Abraham Moles

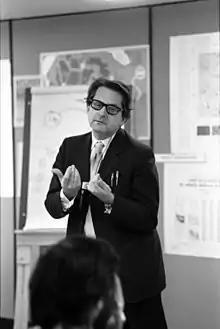
Moles in 1972

Abraham Moles (19 August 1920 – 22 May 1992) was a pioneer in information science and communication studies in France, He was a professor at Ulm school of design and University of Strasbourg. He is known for his work on kitsch.